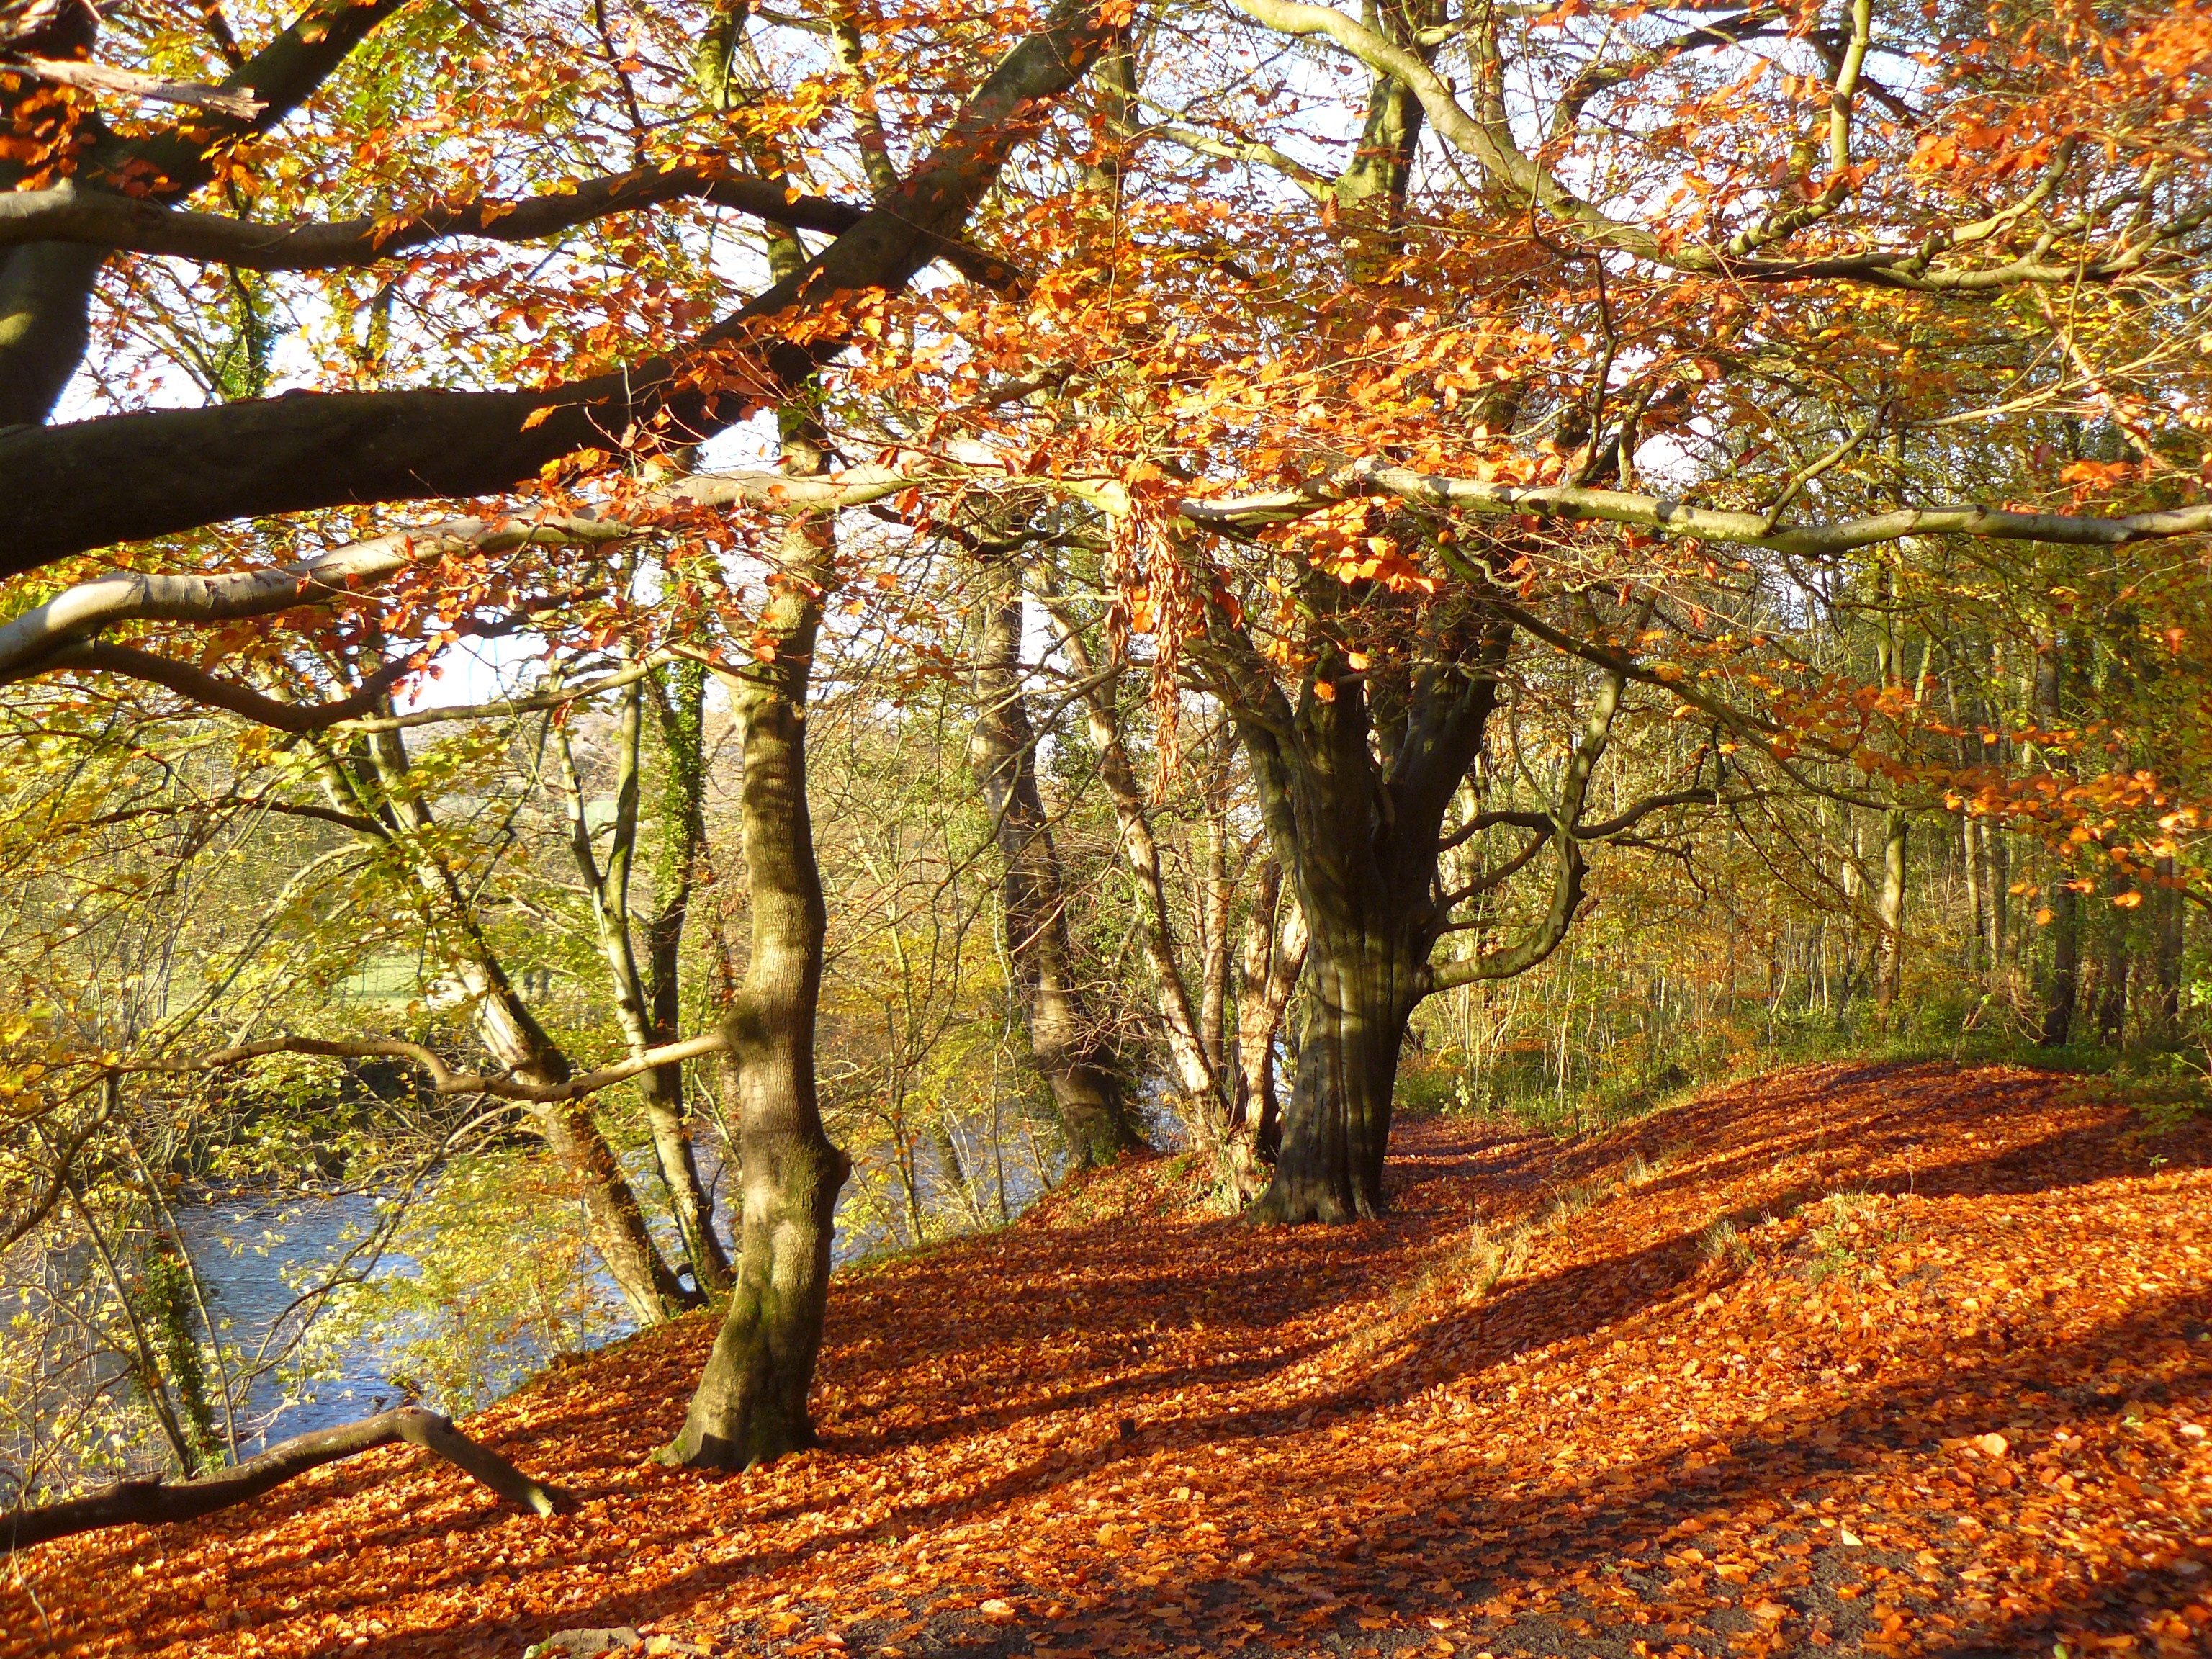
autumn, trees, tree, nature, natural landscape, deciduous, woodland, forest, leaf, Northern hardwood forest, natural environment, woody plant, temperate broadleaf and mixed forest, branch, plant, biome, sunlight, trunk, grove, old growth forest, nature reserve, landscape, wood, beech, state park, plant stem, temperate coniferous forest, twig